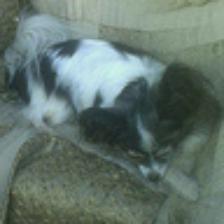
Label: NonHuman